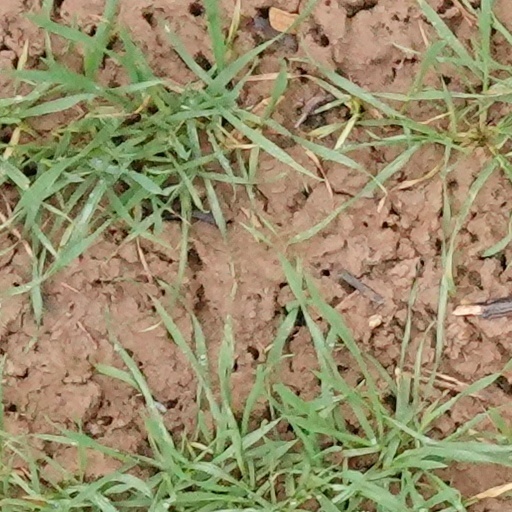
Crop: wheat